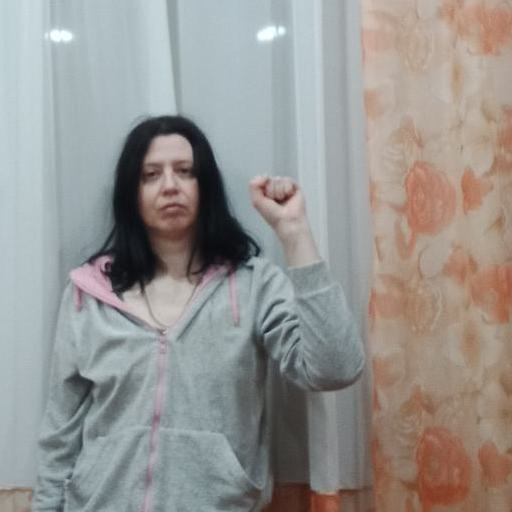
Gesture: fist